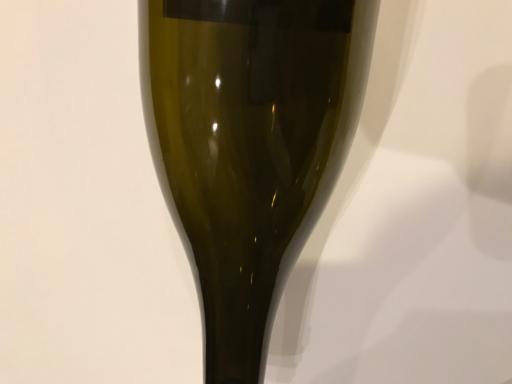
Waste category: glass